Kodava people

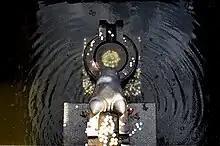

The Kaveri Sankramana festival normally takes place in mid-October. It is associated with the river Kaveri, which flows through the district from its source at Talakaveri. At a predetermined time, when the sun enters Tula Rasi (Tula sankramana), a fountain from a small tank fills the larger holy tank at Talakaveri. Thousands of people gather to dip in this holy water. The water is collected in bottles and reaches every home throughout Kodagu. This holy water is called Theertha, and is preserved in all Kodava homes. A spoonful of this water is fed to the dying, in the belief that they will attain "moksha" (spiritual emancipation) and gain entry to heaven.